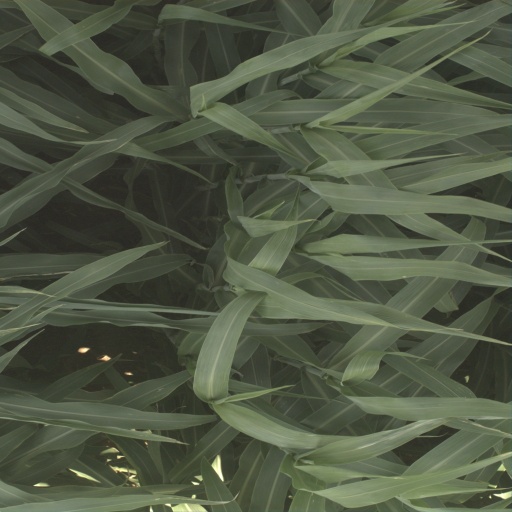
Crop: sorghum